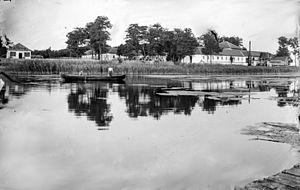
Le lac Amara est un liman situé en Roumanie. Le lac contient des sels reconnus d'avoir des qualités curatives.